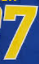
Number: 7